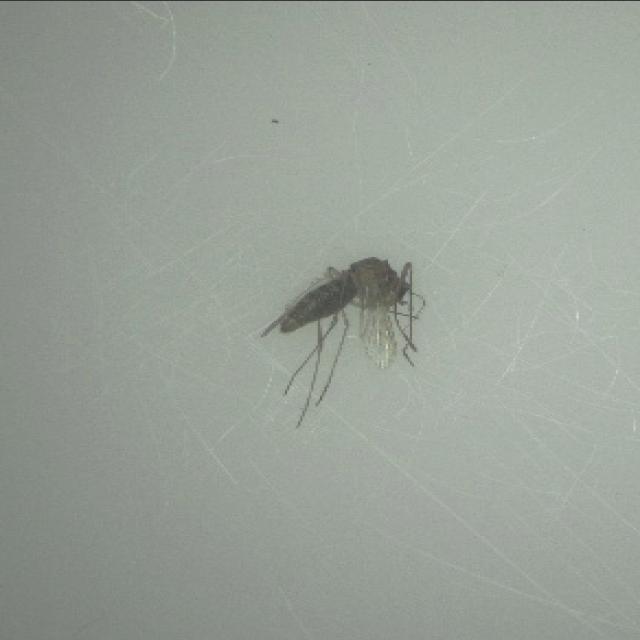
Species: culex_tritaeniorhynchus